Astrophysical X-ray source

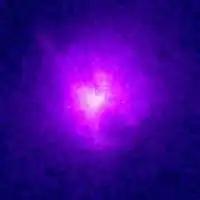
This Chandra X-ray image reveals a large cloud of hot gas that extends throughout the Hydra A galaxy cluster. Image is 2.7 arcmin across. RA 09 18 06 Dec −12° 05' 45" in Hydra. Observation date: 30 October 1999. Instrument: ACIS.

The galaxy cluster Abell 2142 emits X-rays and is in Corona Borealis. It is one of the most massive objects in the universe.